Wig

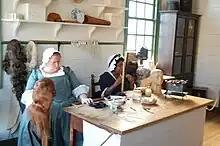
Historical reenactment of wig making in Colonial Williamsburg, Virginia

Making custom wigs starts with measuring the subject's head. The natural hair is arranged in flat curls against the head as the various measurements are taken. It is often helpful to make a pattern from layers of transparent adhesive tape applied over a piece of plastic wrap, on which the natural hairline can be traced accurately. These measurements are then transferred to the "block", a wooden or cork-stuffed canvas form the same size and shape as the client's head.